Strange Suzy

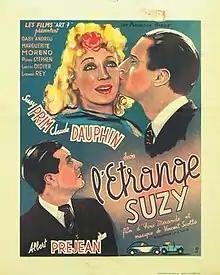

Strange Suzy (French: ) is a 1941 French comedy film directed by Pierre-Jean Ducis and starring Suzy Prim, Claude Dauphin and Marguerite Moreno.